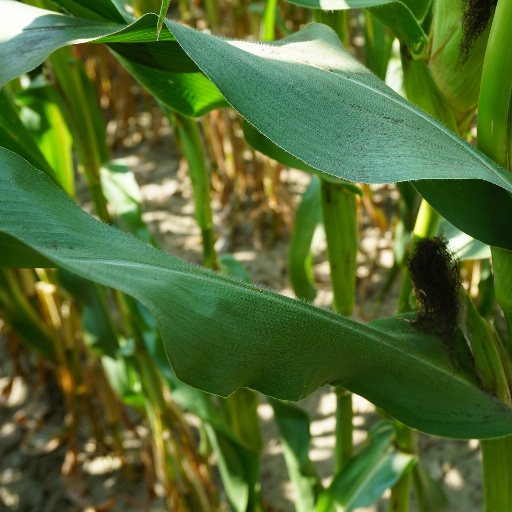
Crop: maize; corn